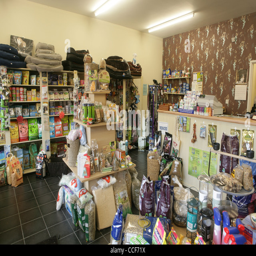
inside a small pet shop